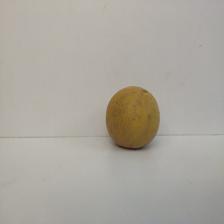
Size: Large